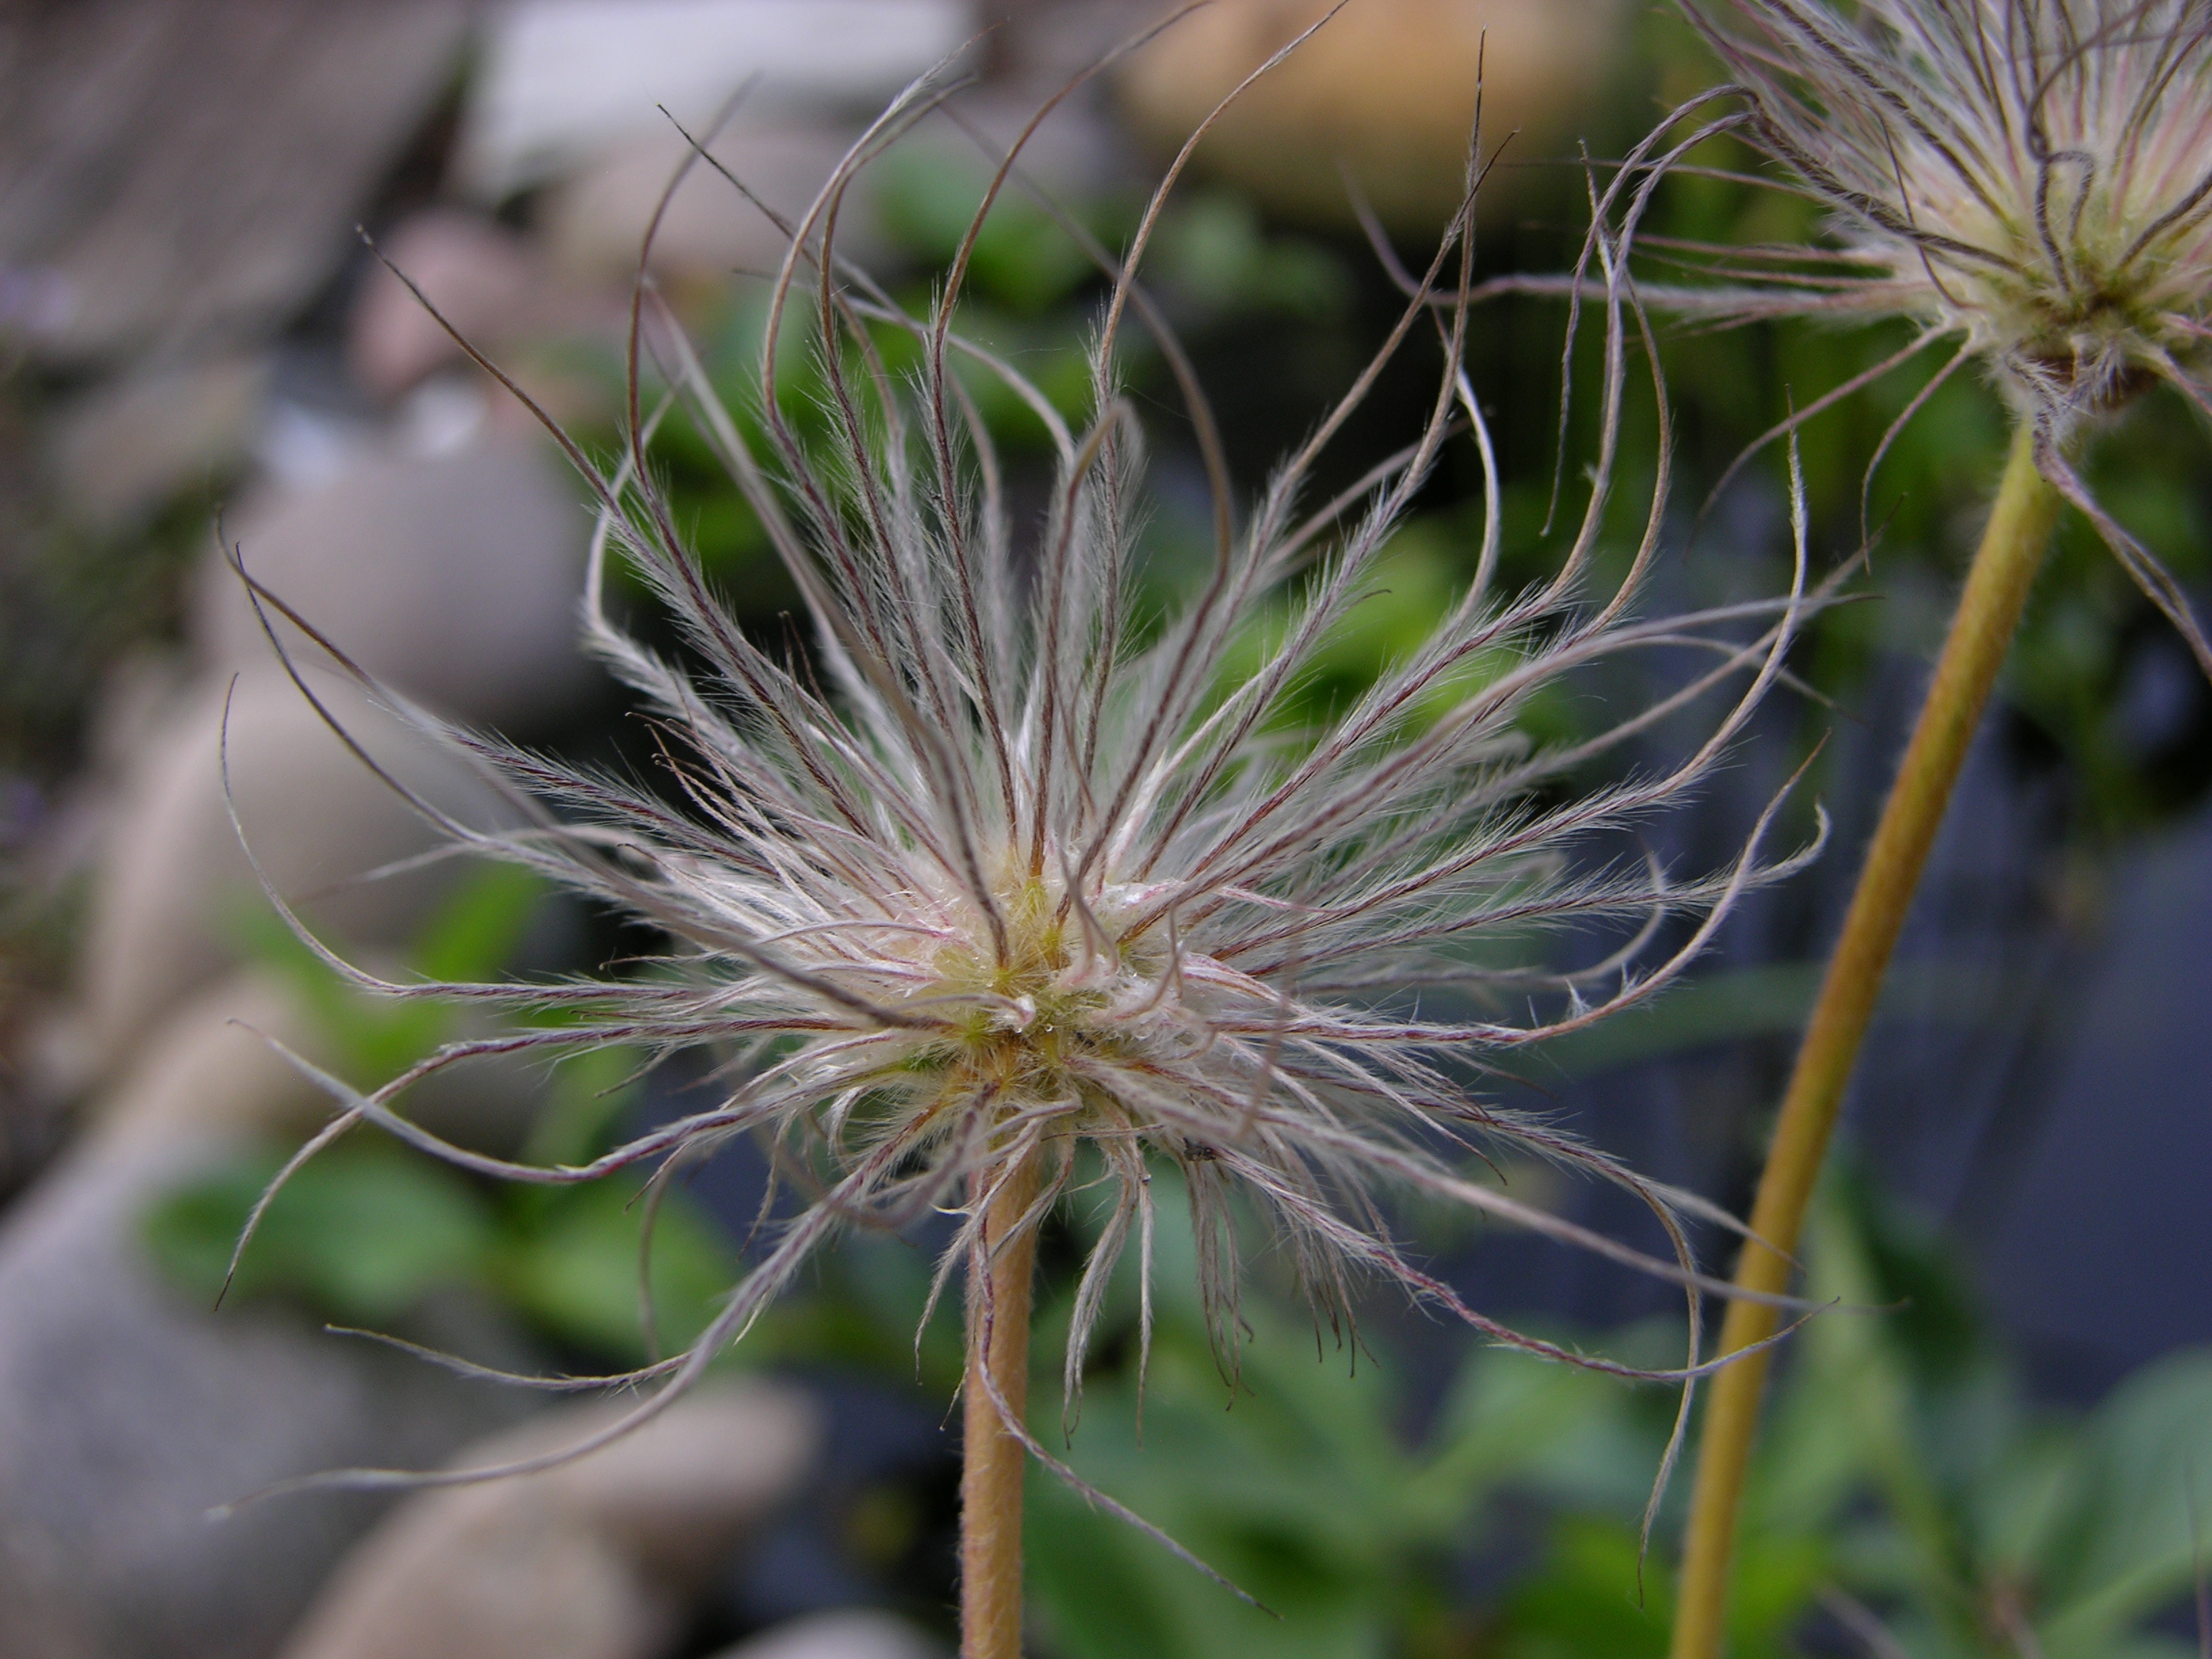
grass, plant, prairie, flower, botany, garden, flora, wildflower, close up, thistle, filigree, macro photography, pasqueflower, pasque flower, seeds was, flowering plant, daisy family, silybum, grass family, land plant, thorns spines and prickles